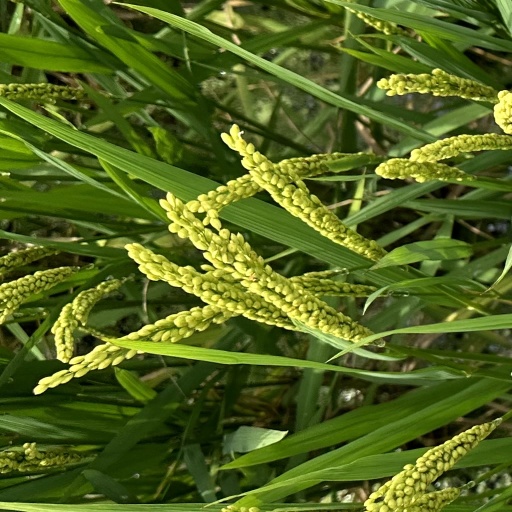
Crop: rice